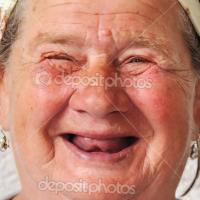
Age group: age 80 +